HB-Werkstätten für Keramik

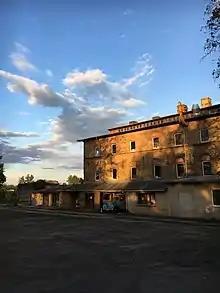
HB Werkstätten

HB-Werkstätten für Keramik GmbH ("HB Workshops for Ceramics") in the Brandenburg district of Marwitz was founded by Hedwig Bollhagen (1907–2001) and Heinrich Schild (1895–1978). Hedwig Bollhagen remained artistic director until shortly before her death in 2001.